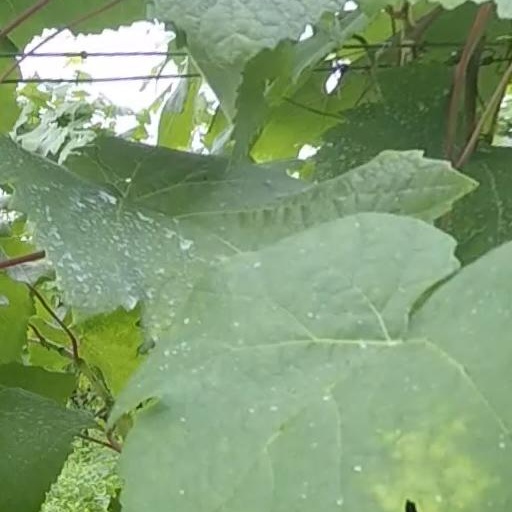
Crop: grape